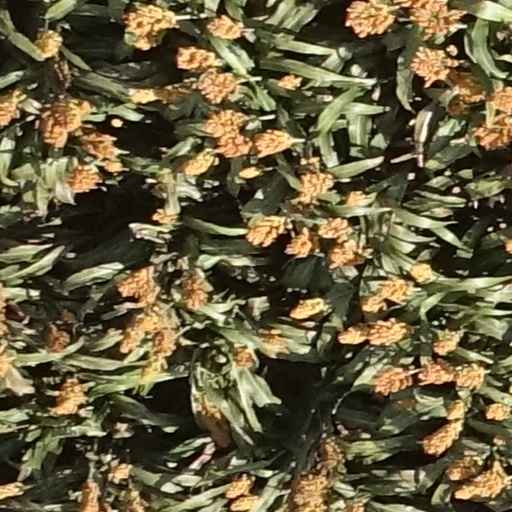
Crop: sorghum